The Paterson Building

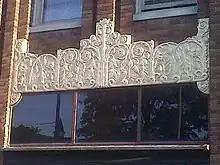
Exterior Art Deco Terracotta

The Paterson Building is a historic structure located at 653 South Saginaw Street and Third Street in Flint, Michigan. It was built by William A. Paterson of the W. A. Paterson Company who first built carriages there starting in 1869. He switched to manufacturing automobiles in 1909, and the company built well-regarded automobiles until 1923.